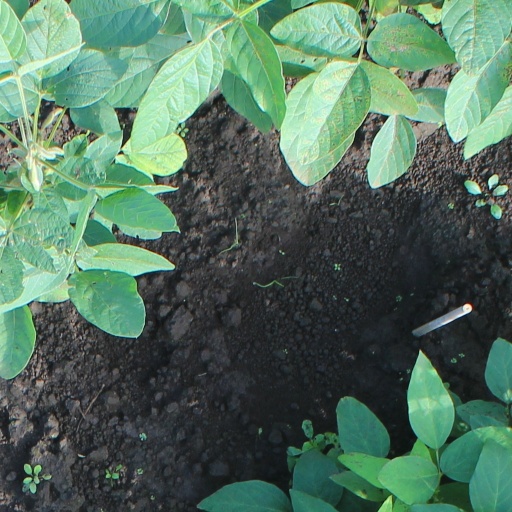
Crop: soybean